Piquette Avenue Industrial Historic District

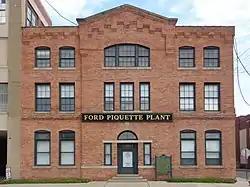
Ford Piquette Avenue Plant is a notable building in the district.

The Piquette Avenue Industrial Historic District is a historic district located along Piquette Street in Detroit, Michigan, from Woodward Avenue on the west to Hastings Street on the east. The district extends approximately one block south of Piquette to Harper, and one block north to the Grand Trunk Western Railroad Line. It was listed on the National Register of Historic Places in 2004.